Describe the emotion expressed in this image:  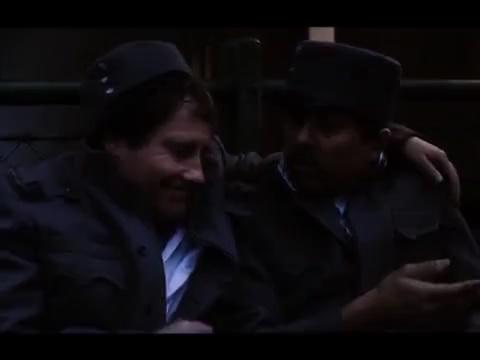
This person displays Fear, valence and arousal with moderate intensity.